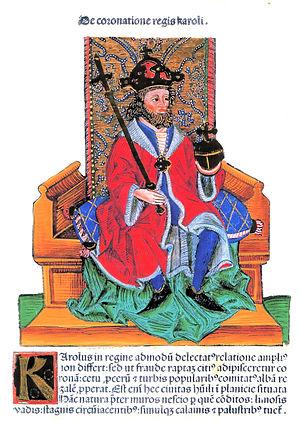
L’Union d’Aix, créée en 1382, était une confédération de villes provençales. Elle soutint le parti de Charles de Duras contre celui du capétien Louis Iᵉʳ d'Anjou lors des troubles qui suivirent la capture puis la mort de la reine Jeanne, comtesse de Provence. À la suite des choix ambigus de celle-ci, désignant comme successeur au comté Louis Iᵉʳ d'Anjou, une guerre civile s'installait en Provence jusqu’à la reconnaissance du nouveau comte, Louis II, le fils de Louis Iᵉʳ. La défaite de l'Union d'Aix assit définitivement la Seconde dynastie d'Anjou sur le comté de Provence et entraîna la dédition de Nice à la Savoie.
Marie de Blois, dite aussi Marie de Blois-Châtillon, fut l'épouse de Louis Ier d'Anjou, duc d'Anjou et de Touraine, comte du Maine et de Provence, roi de Naples et de Jérusalem, et dame de Guise. Elle était la fille de Charles de Blois, duc de Bretagne et de Jeanne de Penthièvre.
Commencé en 1306 par l'accueil des juifs chassés du Languedoc, le Moyen Âge tardif arlésien se termine par le pogrom de 1484 suivi de l'expulsion des juifs de la cité, après le rattachement de la ville au royaume de France en 1483. Entre ces deux dates, la ville d'Arles, affectée par des guerres et la peste, va vivre un profond déclin démographique avec un plus bas de 5 000 habitants à la fin des années 1430 avant que n'apparaisse une lente reprise dans la seconde moitié du XVᵉ siècle.
Marseille, de l'an mille au Moyen Âge tardif, voit l'émergence politique et économique de sa bourgeoisie marchande après cent ans d'un système vicomtal. Sachant profiter des situations diverses, des Croisades aux faiblesses politiques des princes d'Anjou, elle parvient à connaitre des périodes d'essor, néanmoins nuancées par les troubles politiques et l'incapacité de la ville à véritablement rivaliser avec les Républiques italiennes en Méditerranée.